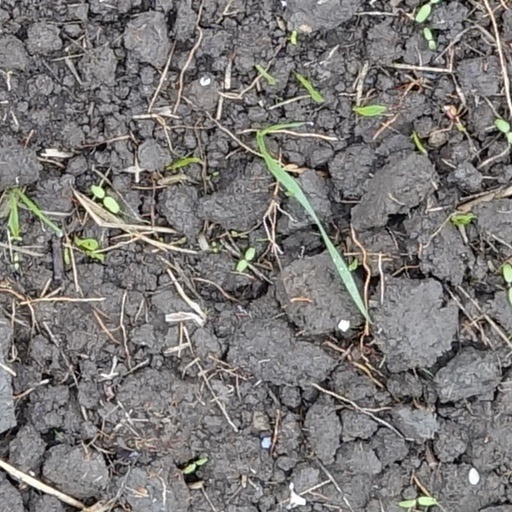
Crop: wheat